Dorothy Kurgans Goldberg

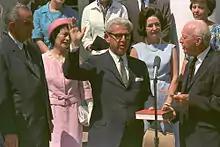
Dorothy Kurgans Goldberg (in pink) stood next to President Lyndon Johnson and behind her husband, Arthur Goldberg, when he was sworn in as United States Ambassador to the United Nations in 1965; also in the photograph are Lady Bird Johnson (in a blue dress) and Supreme Court Justice Hugo Black (on the right)

Goldberg exhibited her paintings, taught art, co-founded the Associated Artists Gallery in Washington, D.C., and supported community art programs in New York and Washington. While her husband was ambassador to the United Nations, she chose the art they displayed in the twelve-story United States Mission headquarters in New York. Books by Goldberg included "The Creative Woman" (1963), "A Private View of Public Life" (a memoir, 1975), "Lola and the Moving Stairs" (a children's book), and "Sculpture in the Round" (1989, poems, published posthumously).